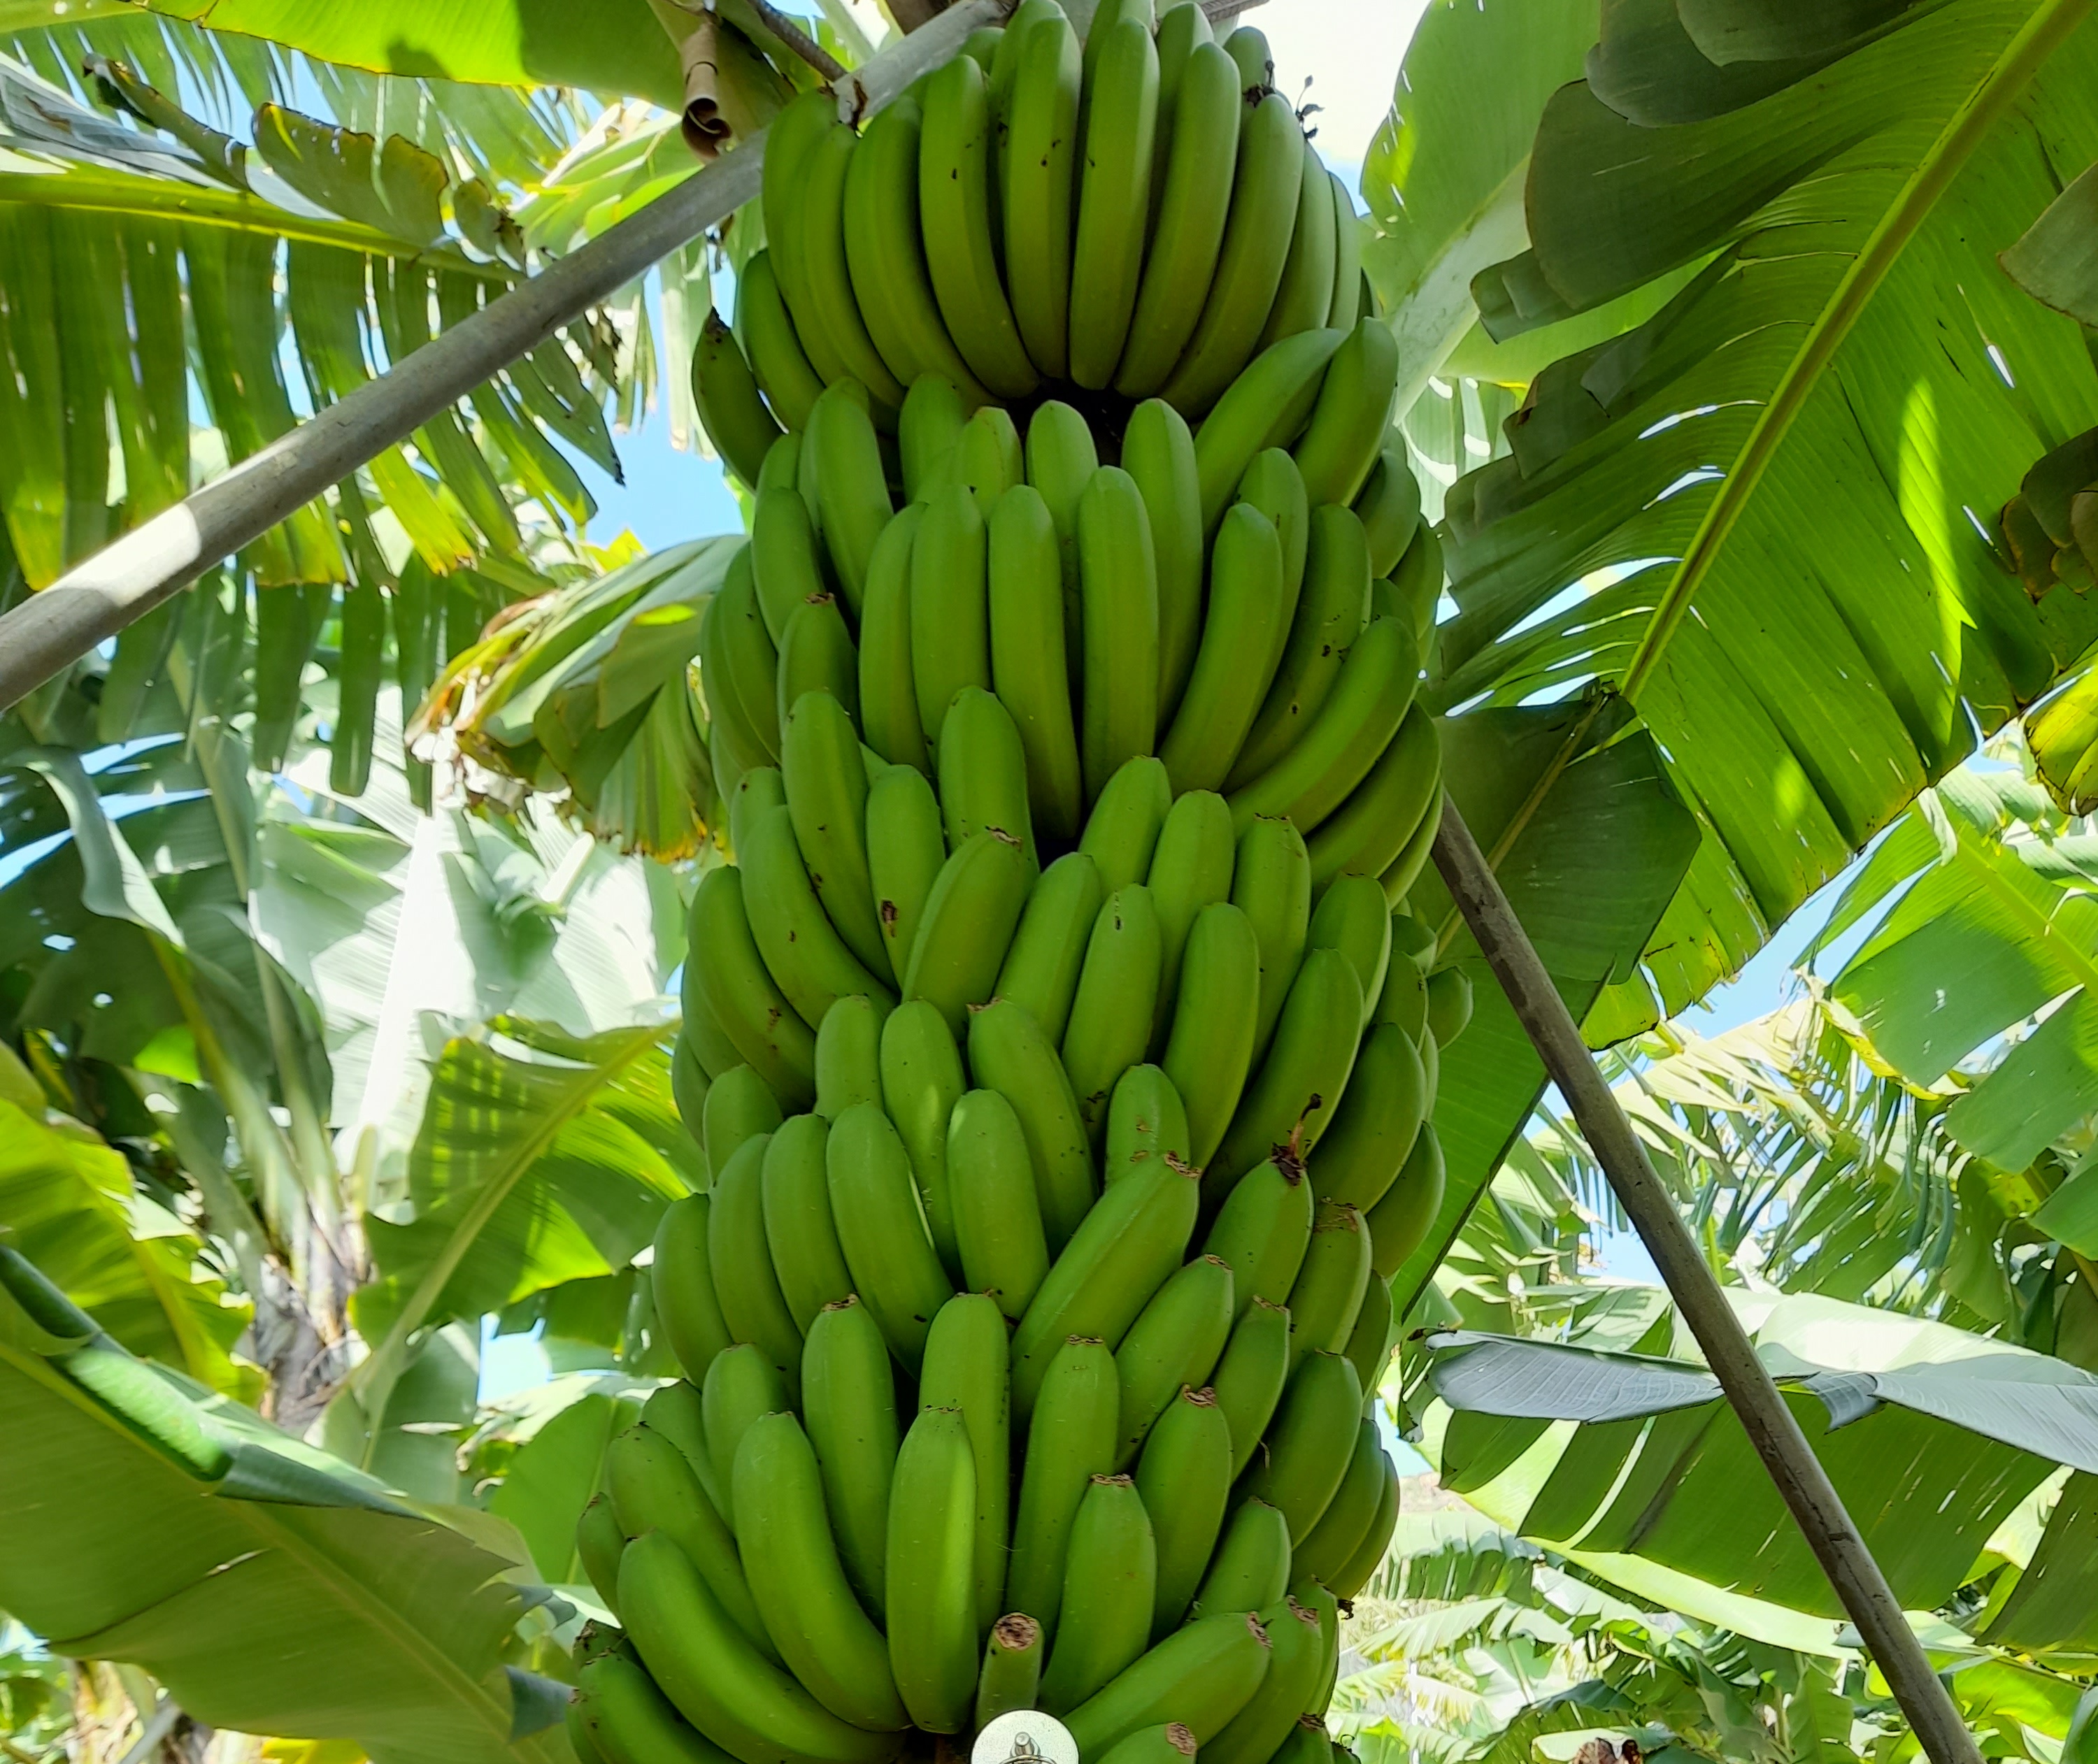
Label: Keep